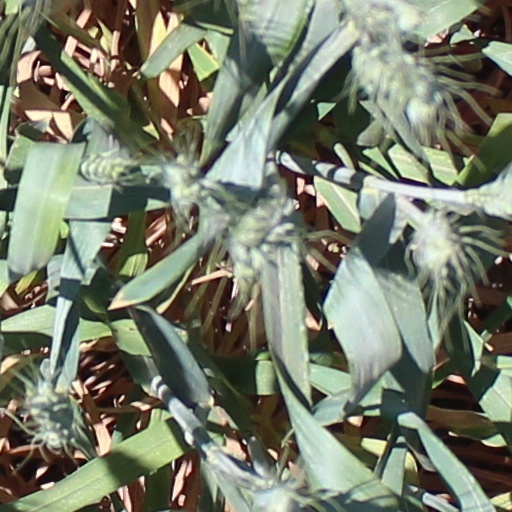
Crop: wheat